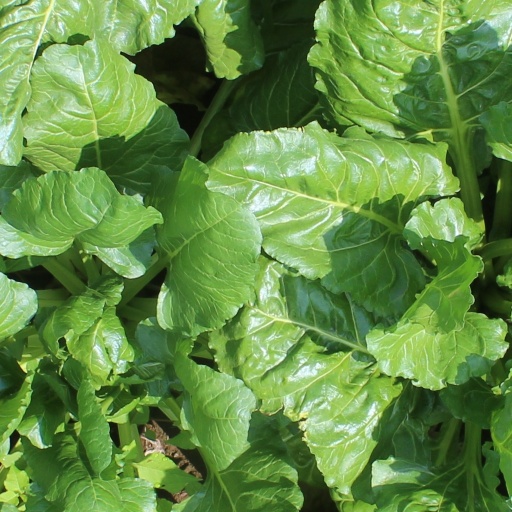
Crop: sugar beet